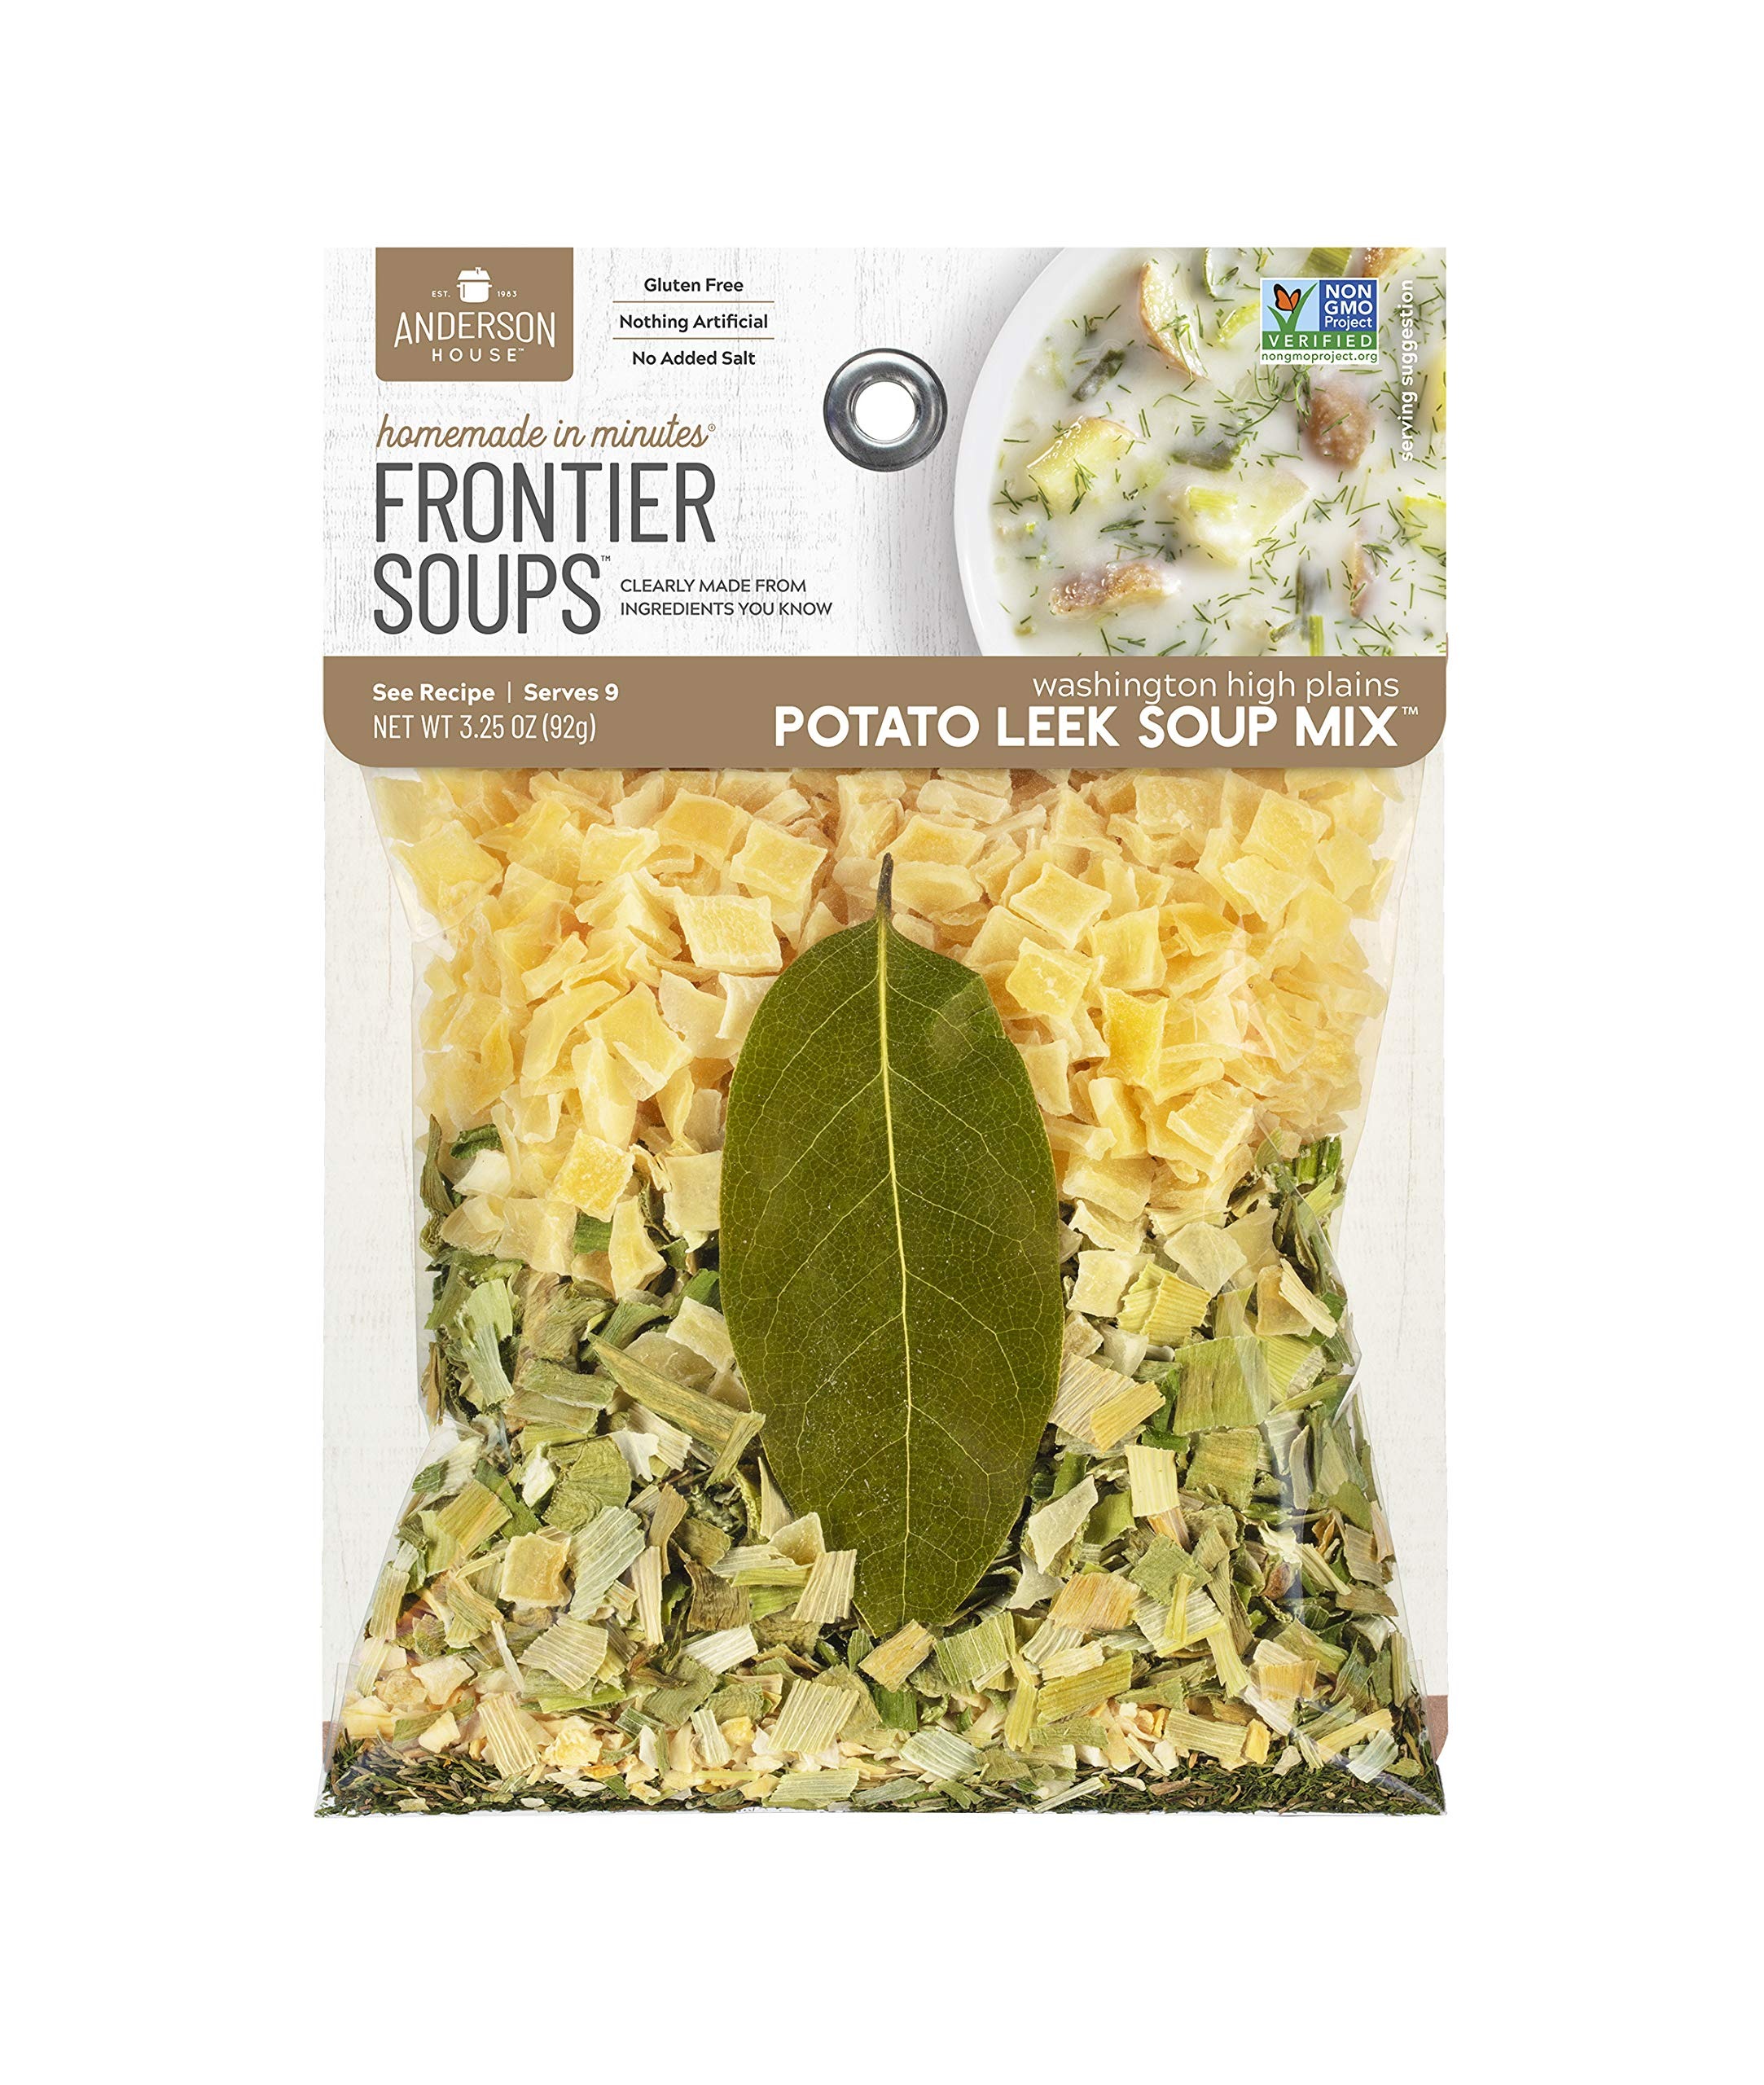
Item Name: Frontier Soups, Potato Leek Soup Mix, 3.25 Ounce
Bullet Point 1: Makes a nutritious soup that contains potato cubes and slices, onion, leek, celery, scallions and herbs
Bullet Point 2: All natural ingredients no added salt, MSG, preservatives or trans fats
Bullet Point 3: Easy to prepare with all premium seasonings and other dry ingredients included for making homemade tasting soup
Bullet Point 4: Easy to follow directions and recipe variations included for four or five meal size servings in 30 to 45 minutes
Value: 3.25
Unit: ounce

Price: 10.99